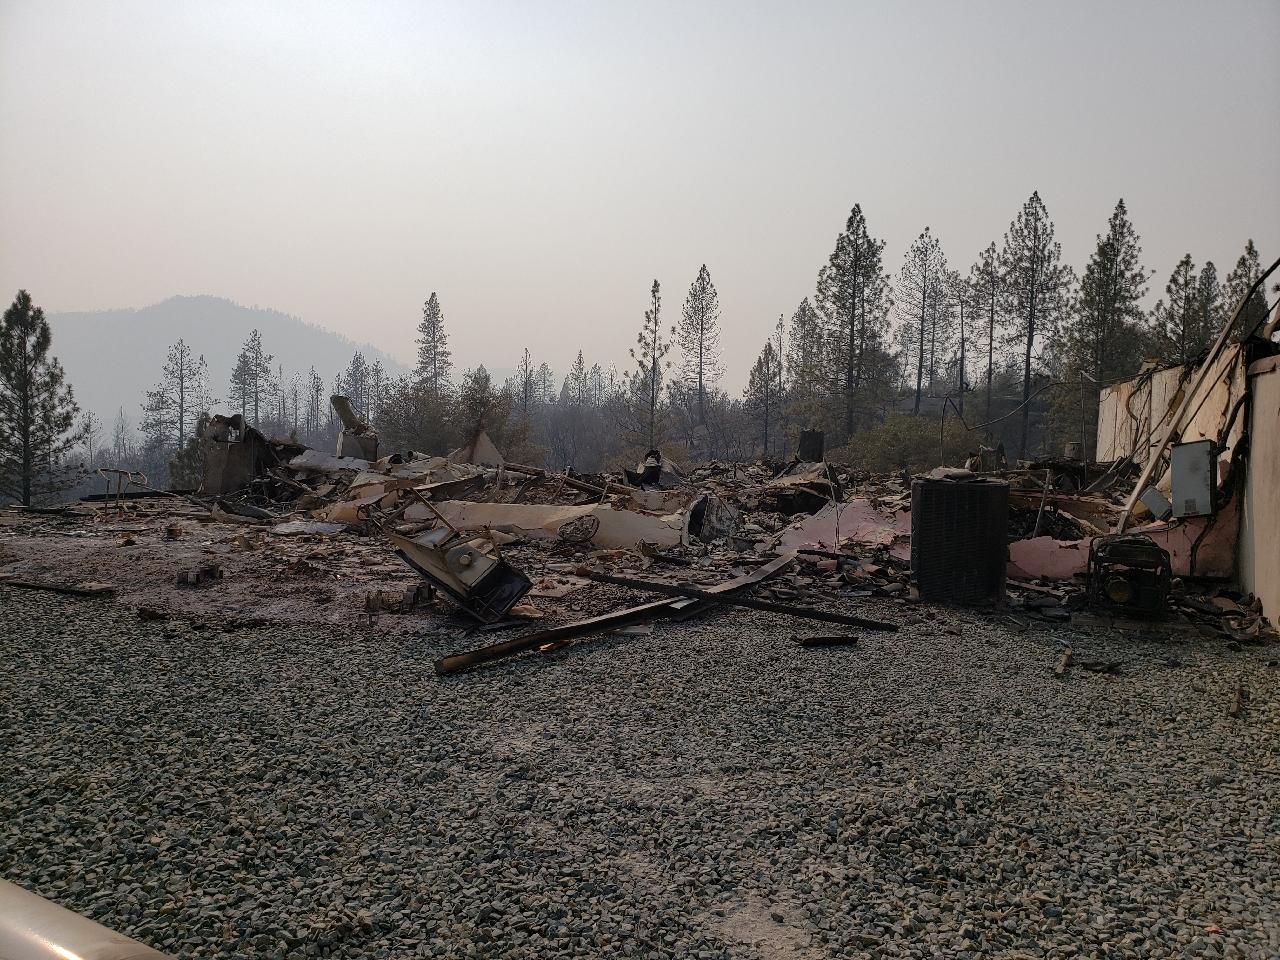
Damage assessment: destroyed